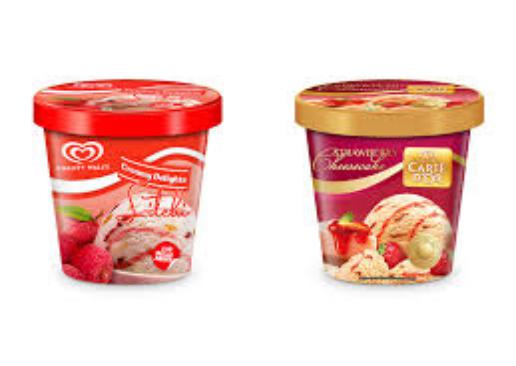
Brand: Kwality Wall's
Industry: Food